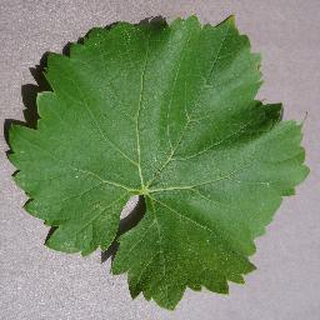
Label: healthy_grape